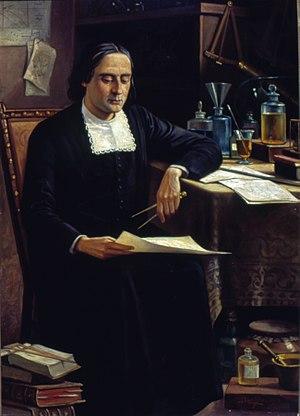
Bartolomeu Lourenço de Gusmão est un inventeur portugais né au Brésil, à l'époque colonie du Portugal. Il est connu comme le « Père de l'aérostation ».